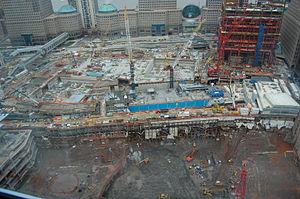
Le projet de reconstruction du World Trade Center démarre peu de temps après les attentats du 11 septembre 2001 quand le maire de New York Rudy Giuliani, le gouverneur du New Jersey George E. Pataki, et le président américain George W. Bush promettent de reconstruire le World Trade Center.